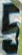
Number: 5